Kevin Hornberger

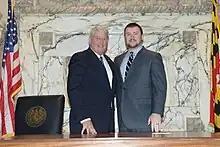
House Speaker Michael E. Busch swears Hornberger into the Maryland House of Delegates, 2015

Hornberger was sworn in as a member of the House of Delegates on January 14, 2015. Since 2020, he has served as the Deputy Minority Whip.